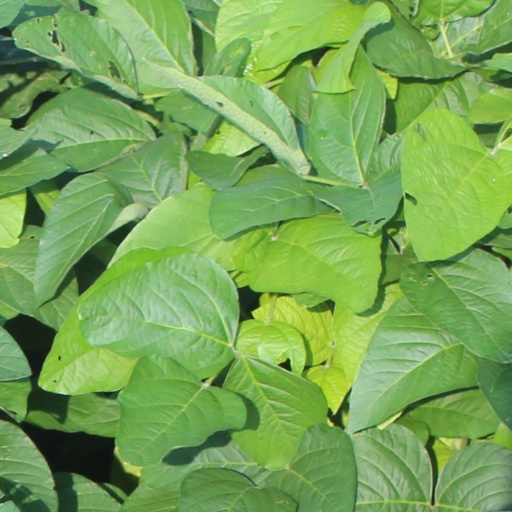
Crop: soybean